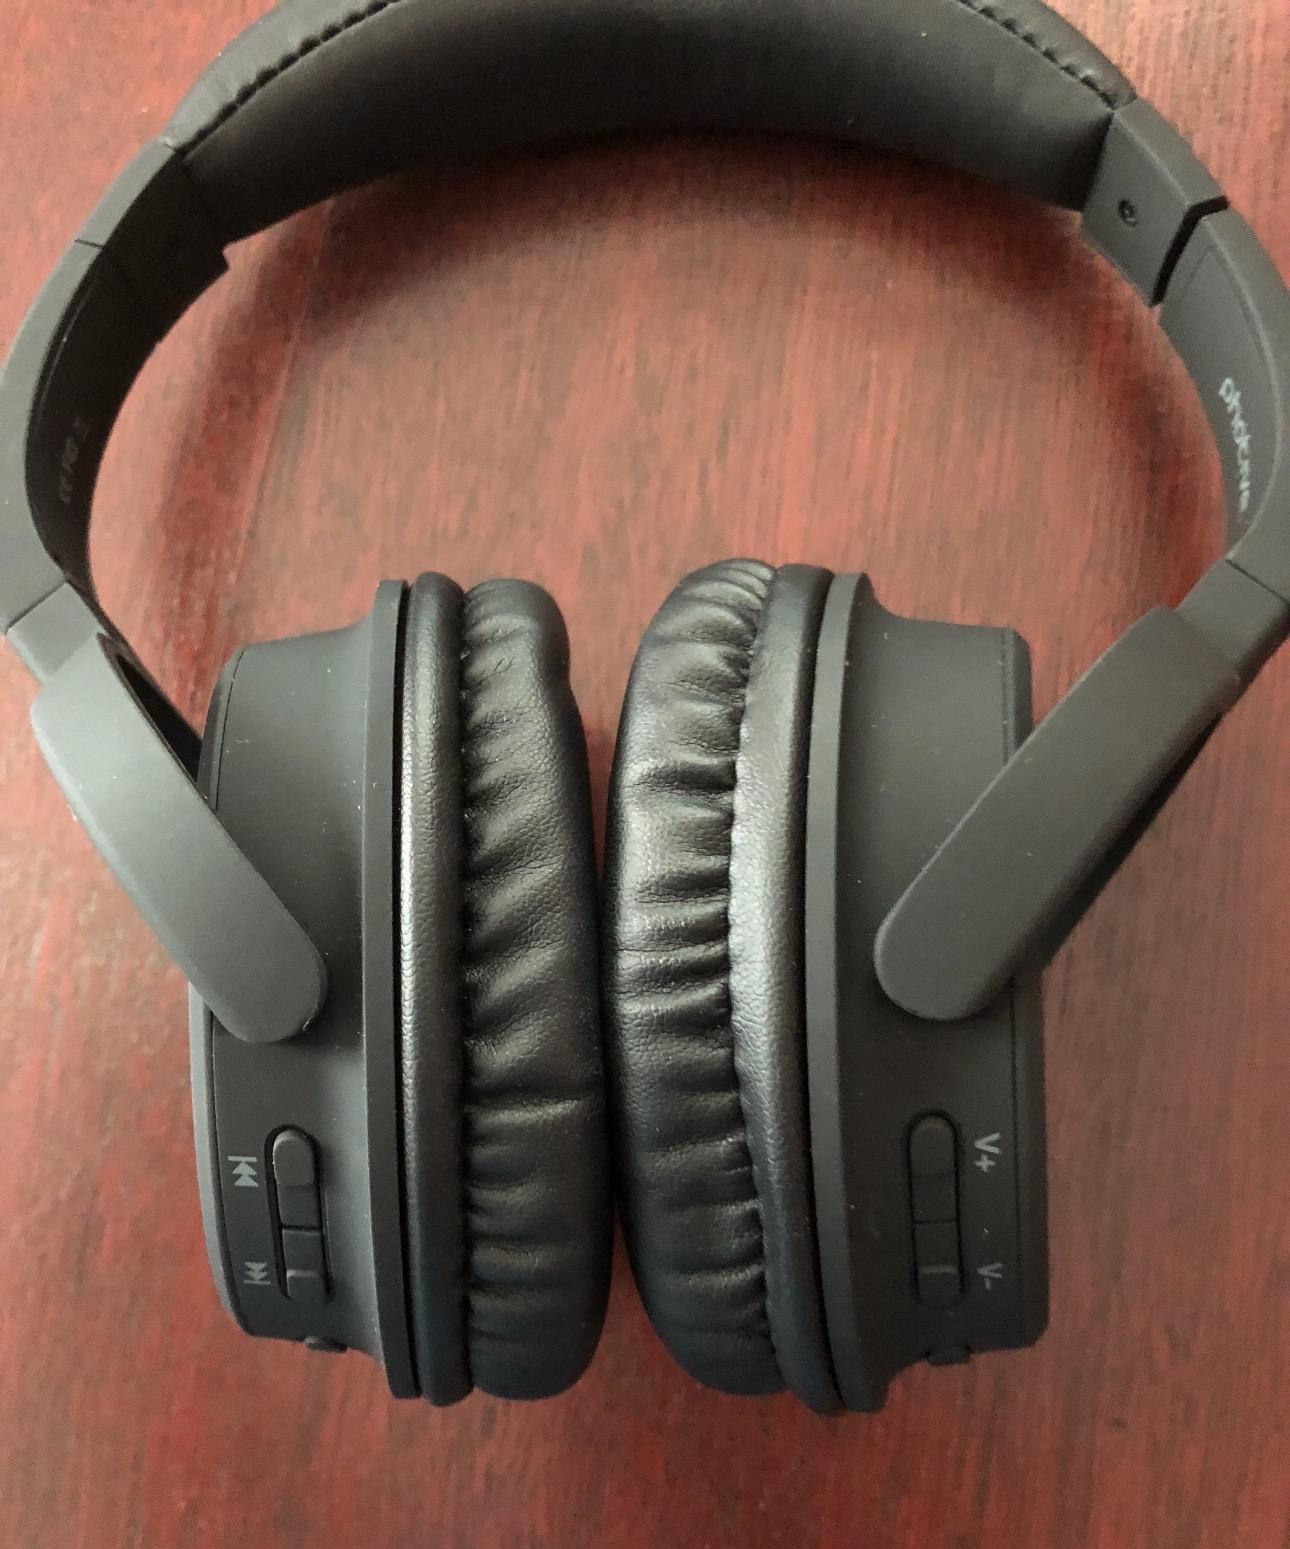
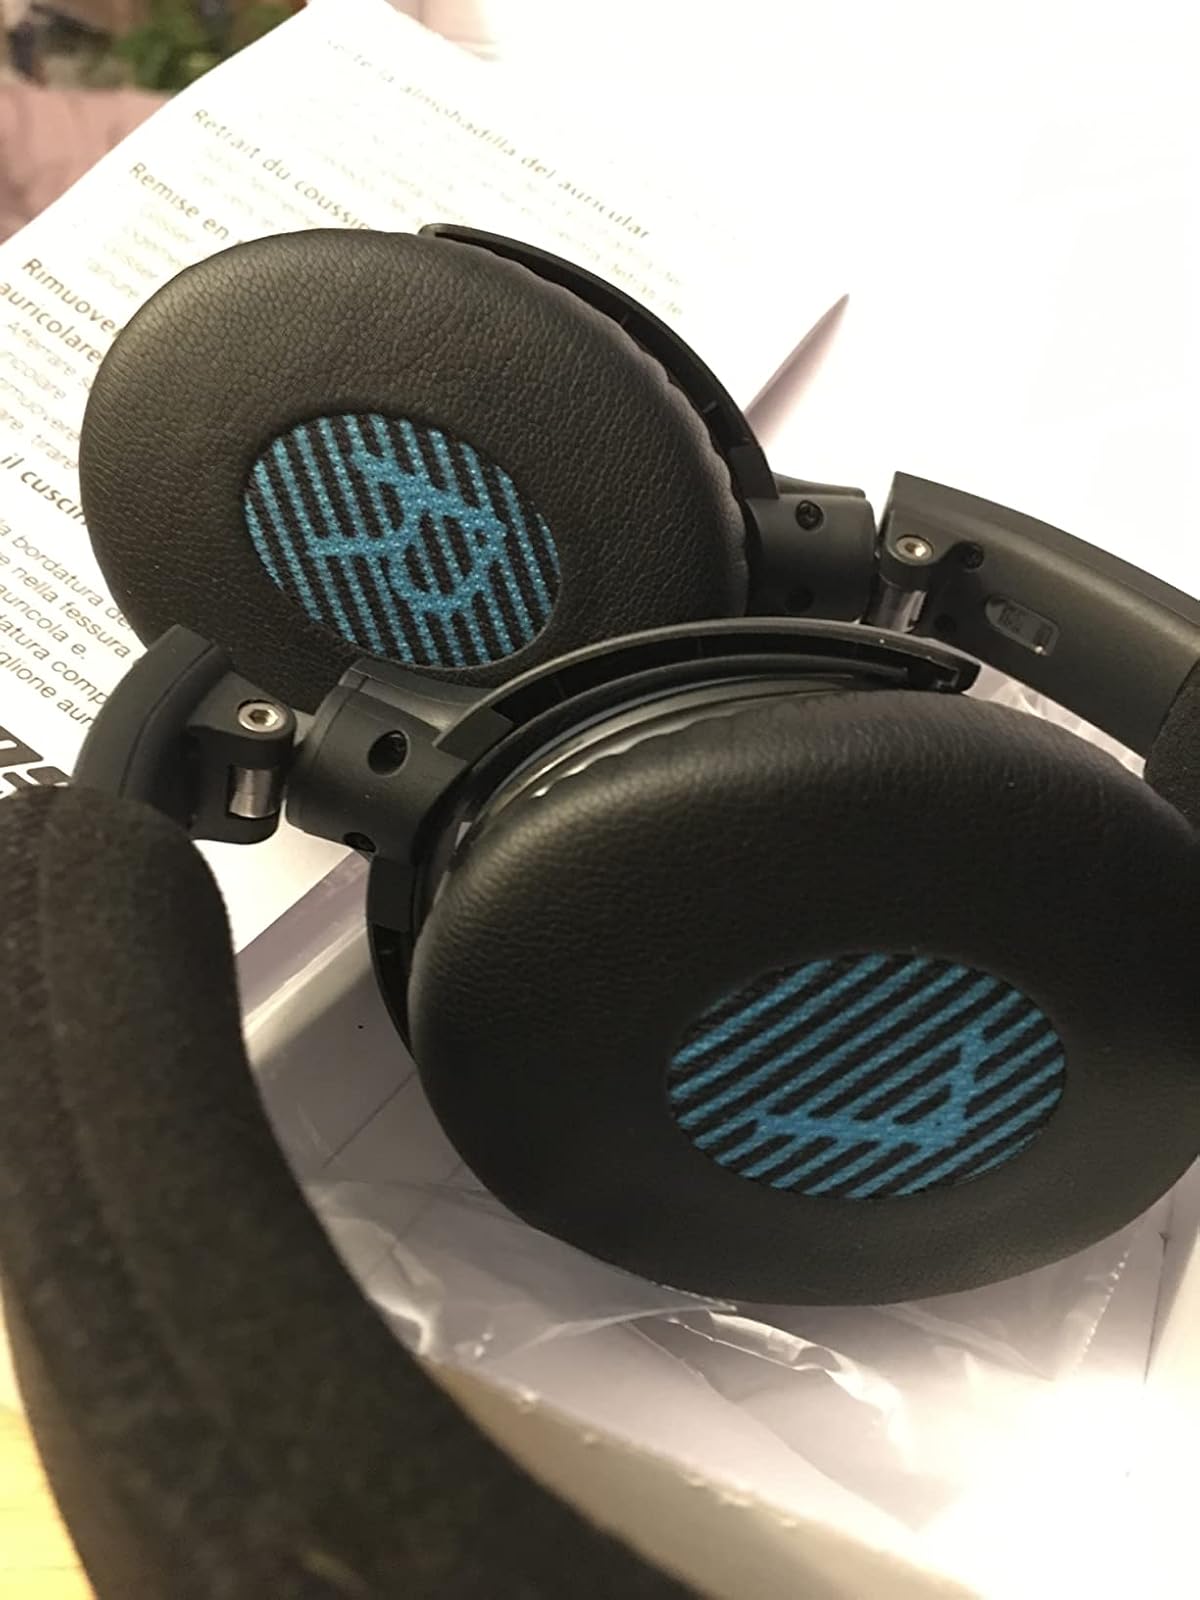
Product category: headphones
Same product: no